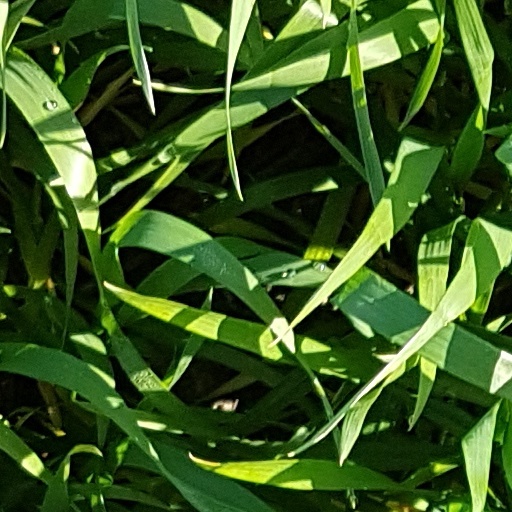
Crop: wheat